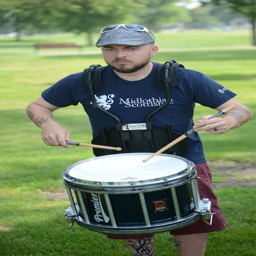
person became the lead drummer years ago .